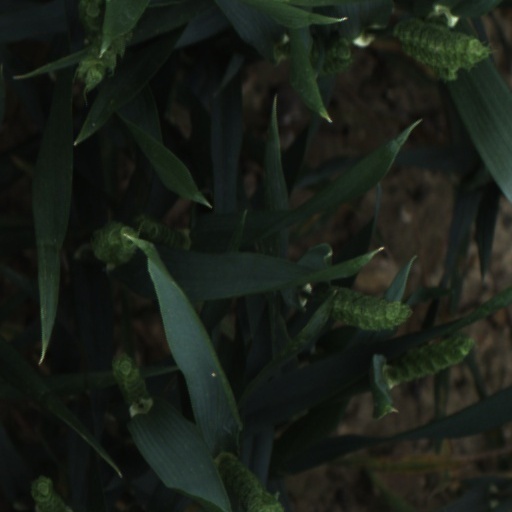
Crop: wheat